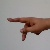
The image shows a hand gesture representing the letter 'P' in Indian Sign Language.